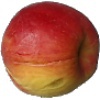
Label: Apple Red Yellow 1